Tayaw kinpun

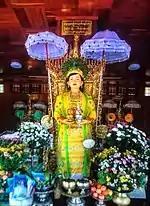
Statue of Queen Panhtwar

Tayaw kinpun (also transliterated tayaw kinmun or tayaw kinbun) is a traditional shampoo used in Myanmar. Its main ingredients are the bark of the "tayaw" ("Grewia") tree and the soapy "kinpun" ("Senegalia rugata") fruit. Lime may also be added to the mix. Shampooing with "tayaw kinpun" has been an important tradition in Burmese culture since ancient times. Burmese kings used to wash their hair with "tayaw kinpun" during the royal hair-washing ceremony, in the belief that using the shampoo would cast away bad luck and bring good luck. Today, it is still customary for many Burmese people to wash their heads with "tayaw kinpun" on the Burmese New Year's Day to leave behind impurities and bad omens of the past.